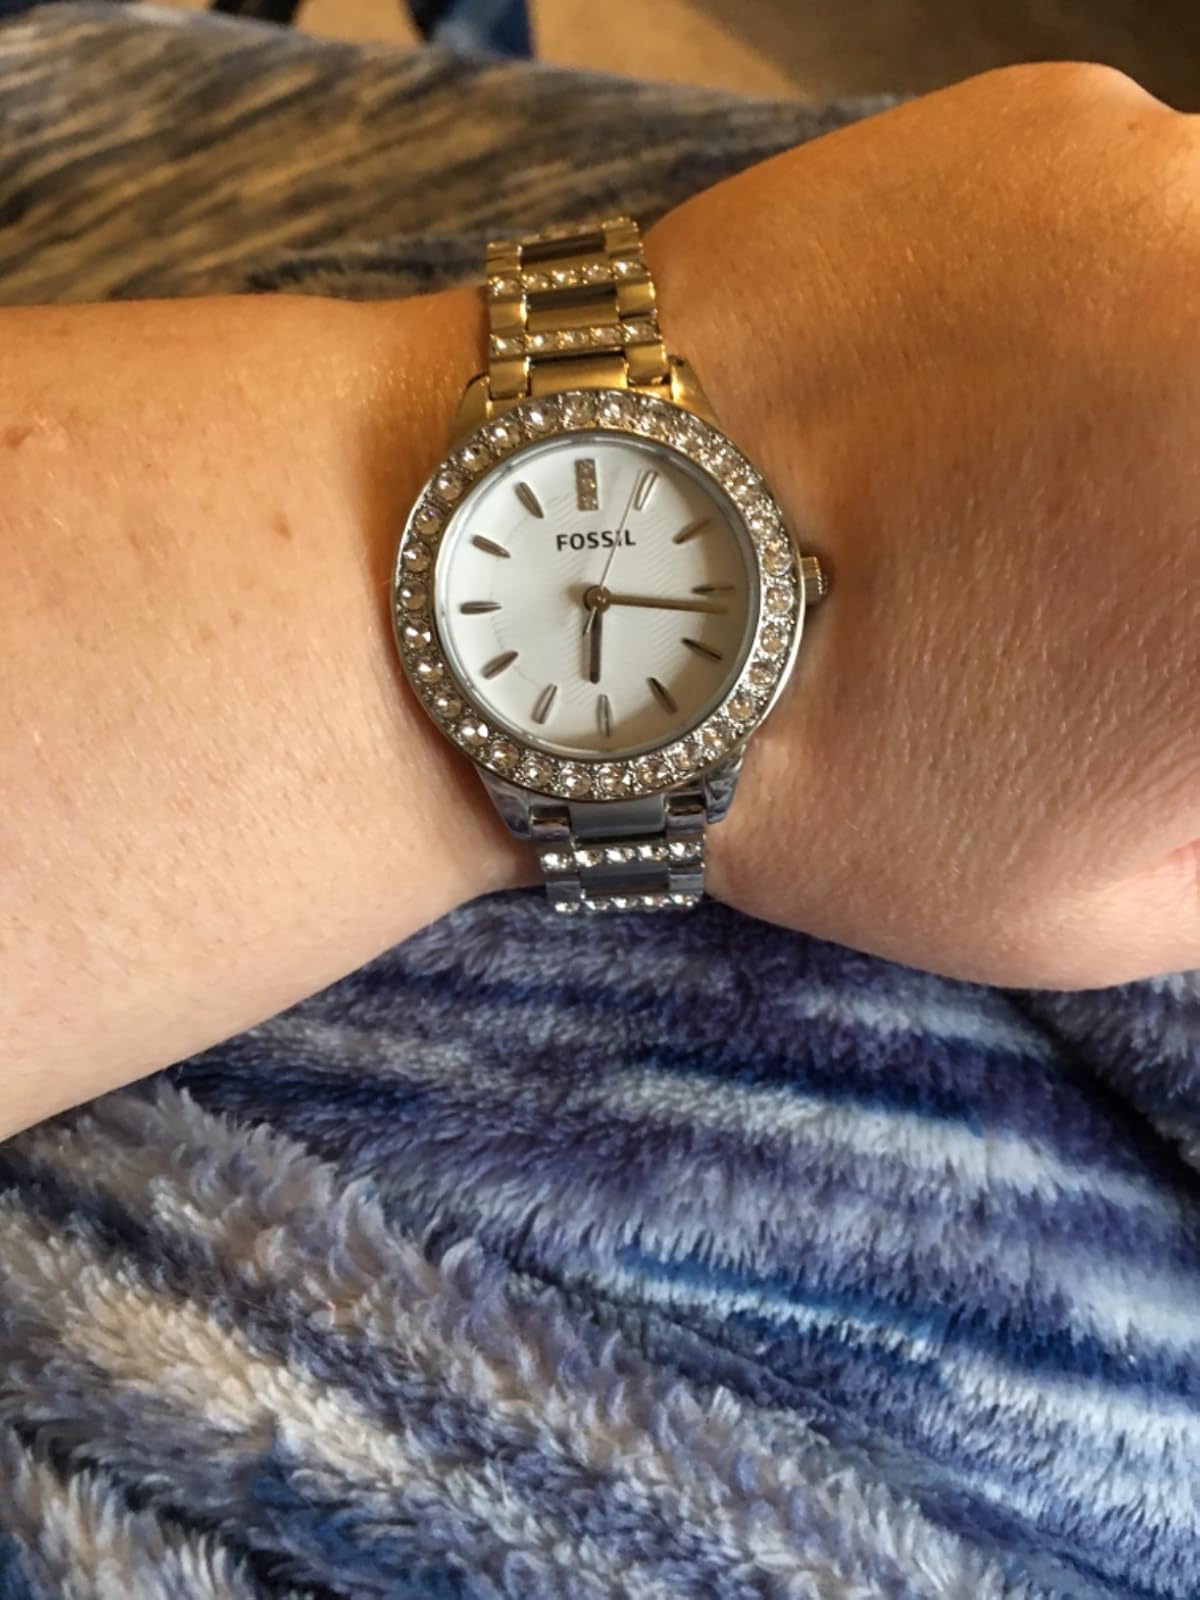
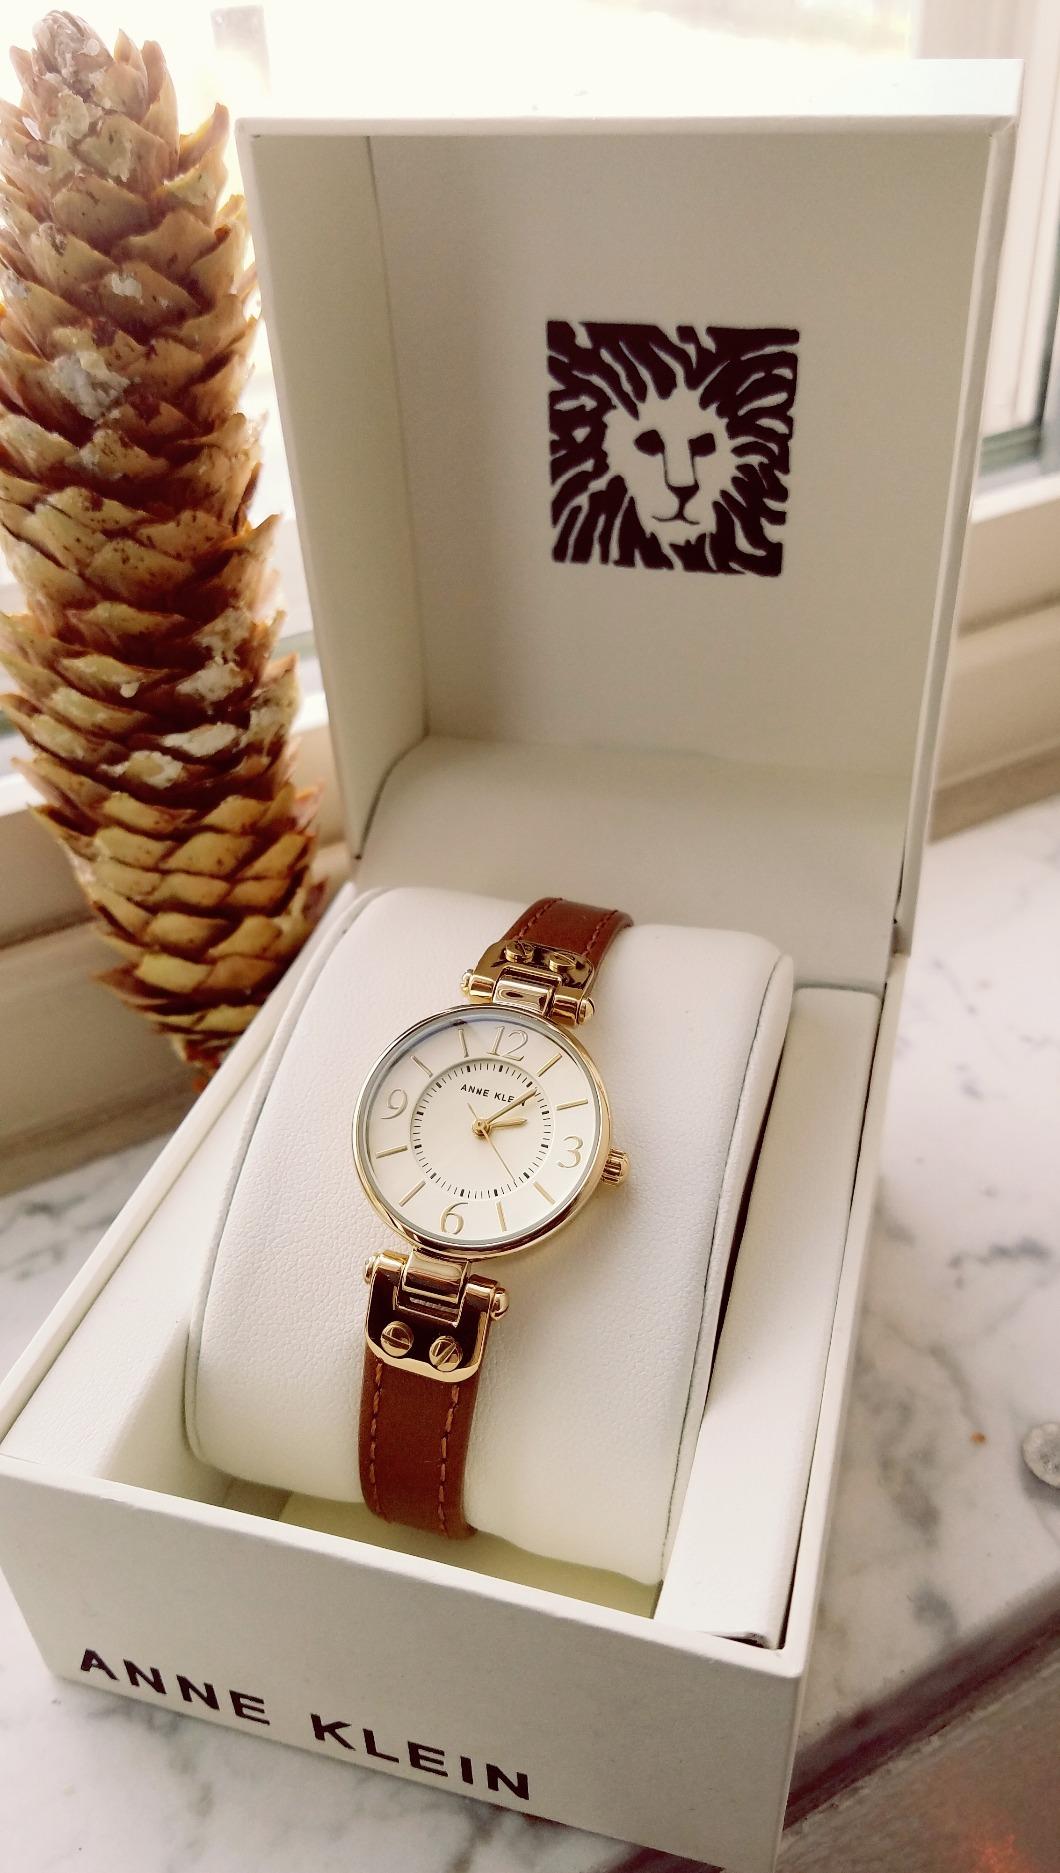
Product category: accessories_watch
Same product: no